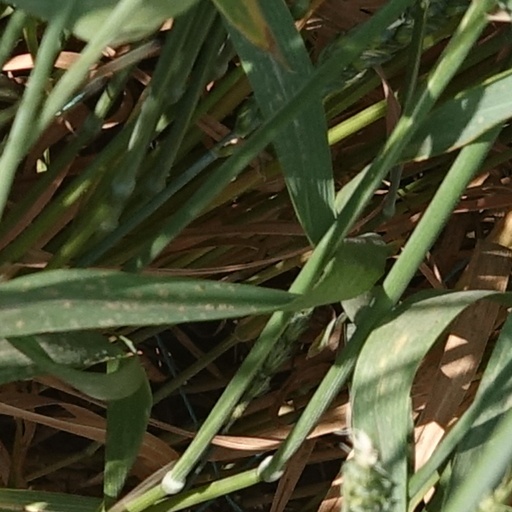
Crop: wheat